Checkmate pattern

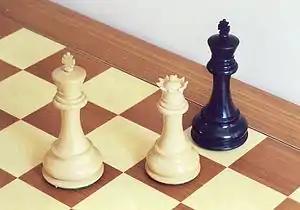
Checkmate

In chess, certain checkmate patterns that occur frequently have been given specific names in chess literature. By definition, a "checkmate pattern" is a recognizable or particular or studied arrangement of pieces that delivers checkmate. The diagrams that follow show these checkmates with White checkmating Black.